Esbjerg

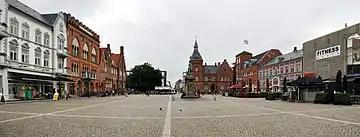
Esbjerg Main Square with the old courthouse now used by the tourist office and a statue of King Christian IX

The old Courthouse on the main square was designed by Hans Christian Amberg and completed in 1892 when the town had only 4,000 inhabitants. The red-brick building with stepped gables, round-arched windows and a tower reaching in height resembles a medieval castle. After comprehensive renovation work in 2010, it is now used as a venue for weddings and houses the tourist office.